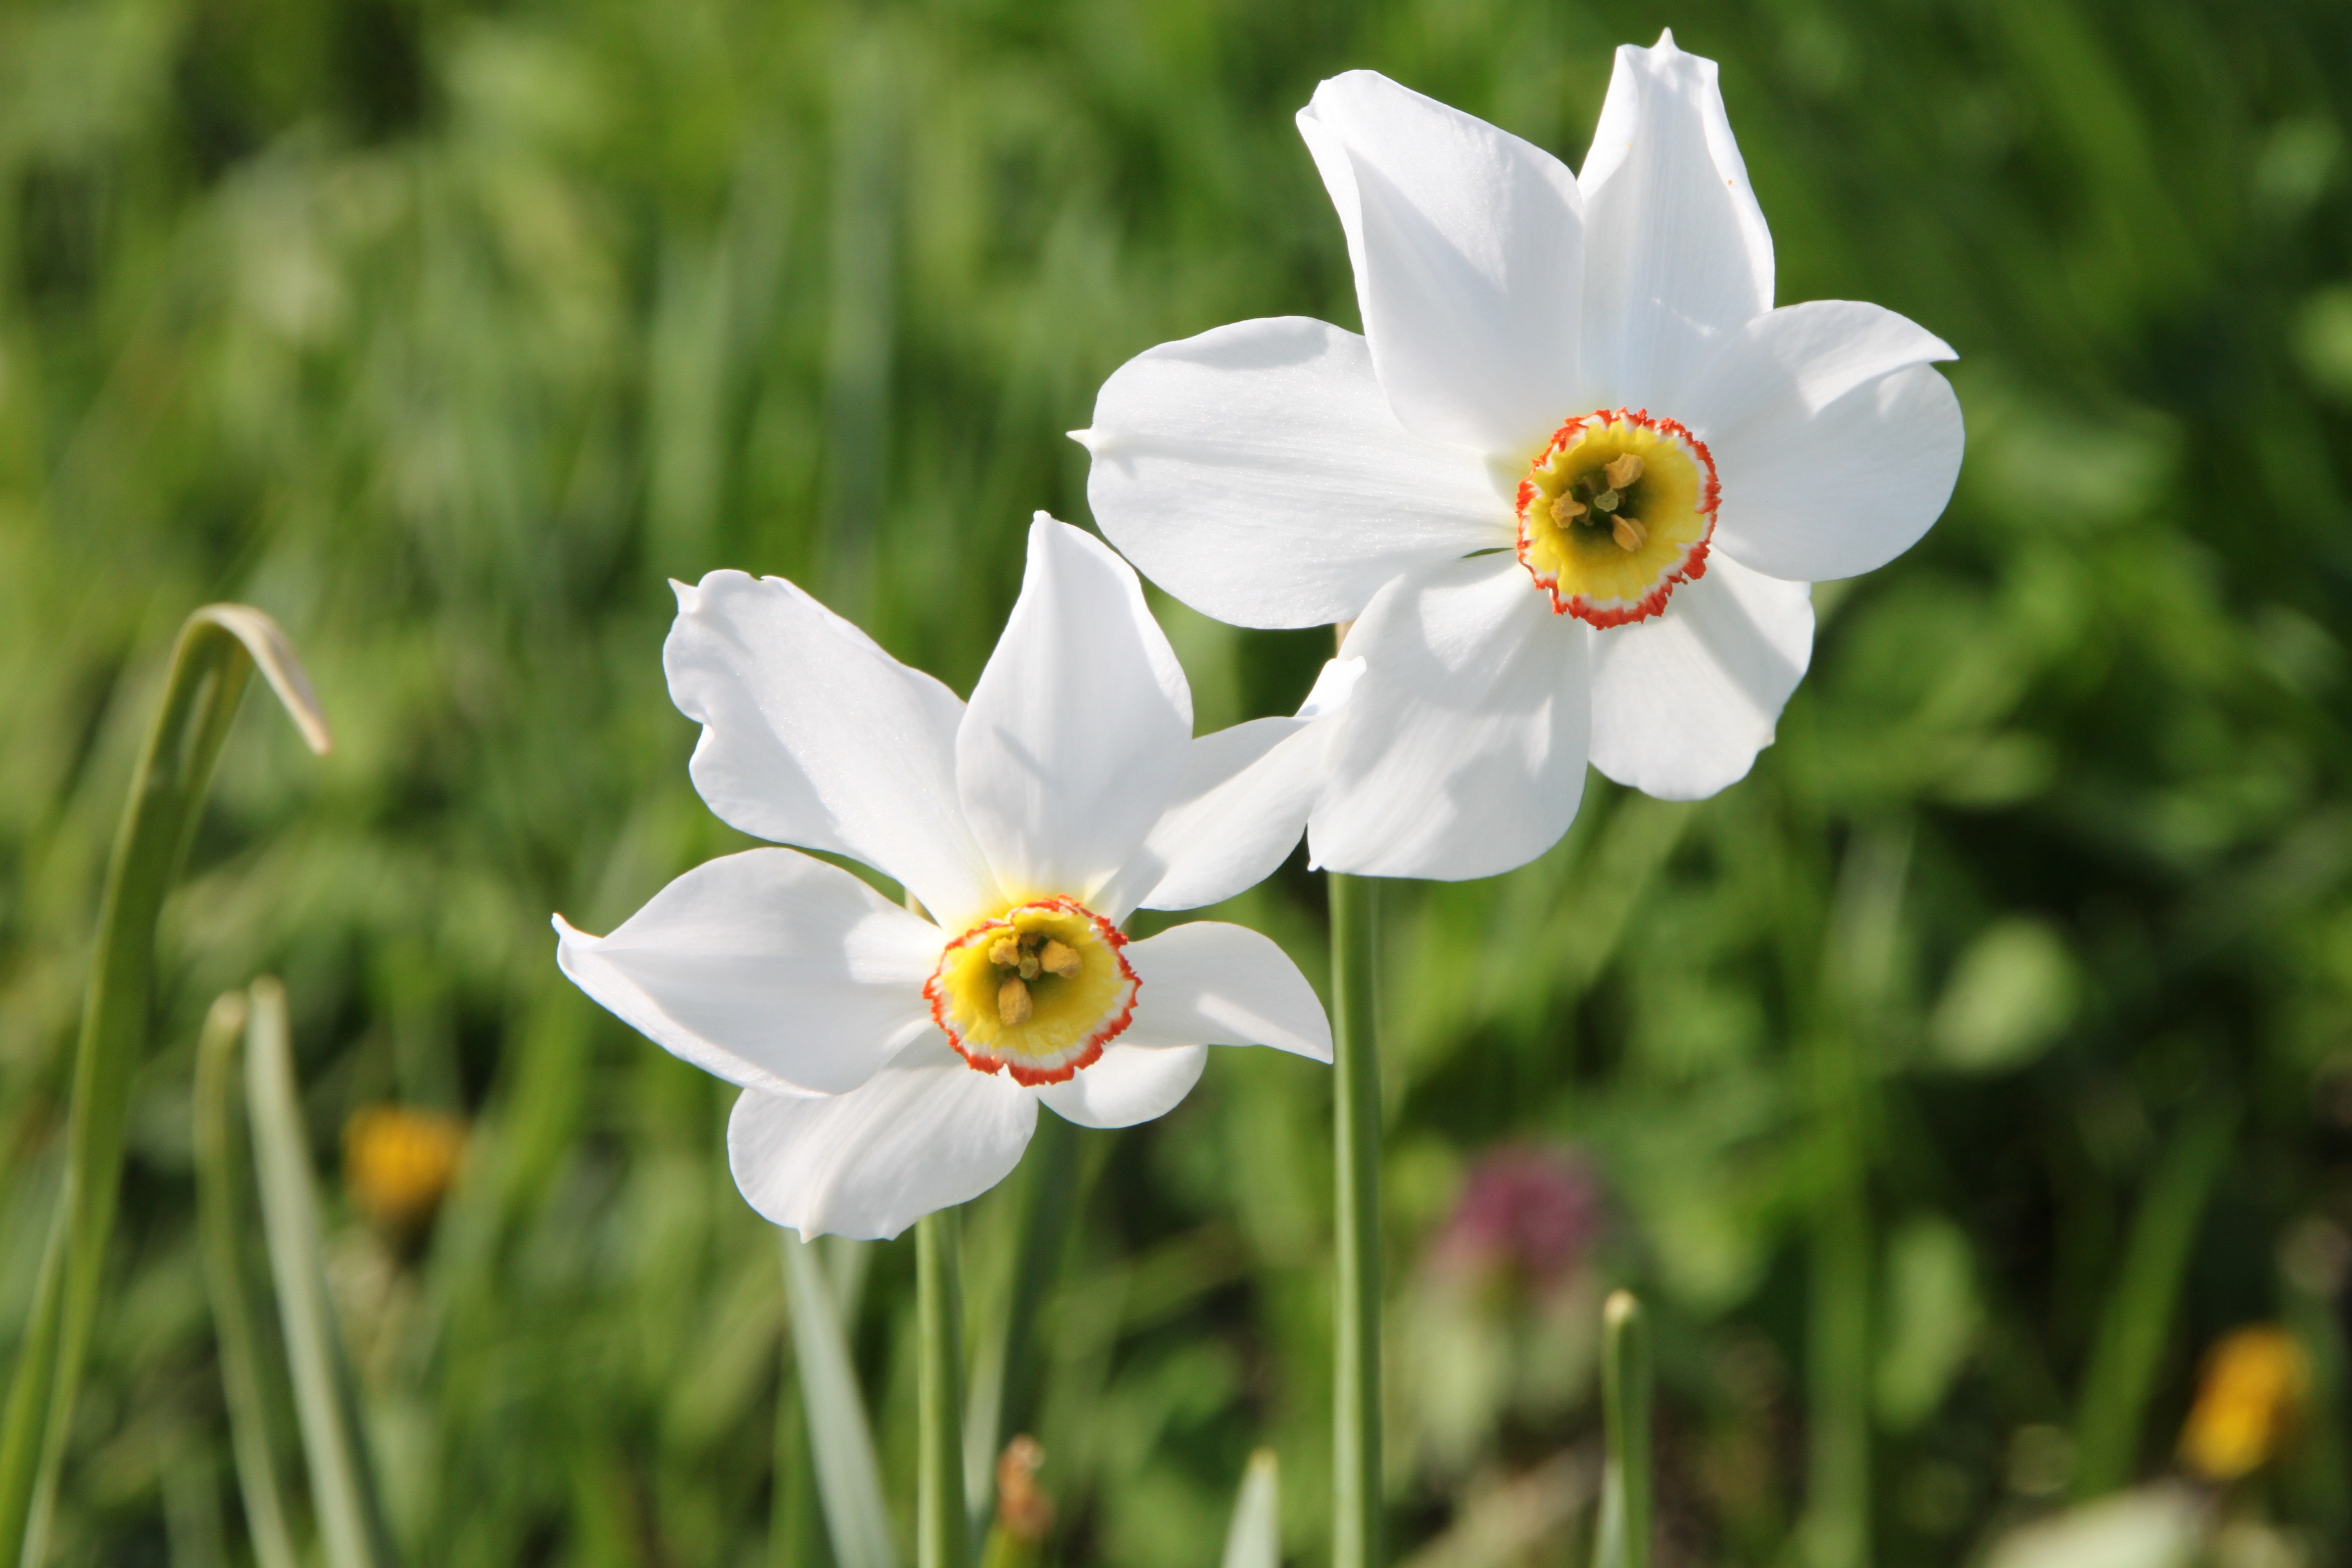
plant, white, meadow, flower, petal, spring, botany, garden, daffodil, flora, plants, wildflower, flowers, geranium, narcissus, macro photography, flowering plant, jonquils, land plant